List of international cricket five-wicket hauls at Queen's Park Oval

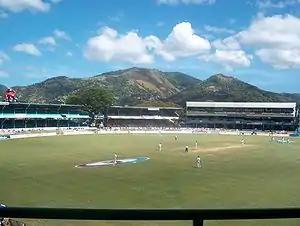
Queen's Park Oval in 2004

Queen's Park Oval is a cricket ground in Port of Spain, Trinidad and Tobago. It is one of the grounds used as by the West Indies cricket team and has been the home ground of Queen's Park Cricket Club since 1896. The ground was first used in the 1890s and first hosted matches by visiting English teams in 1897. The modern ground has a capacity of 25,000 spectators.